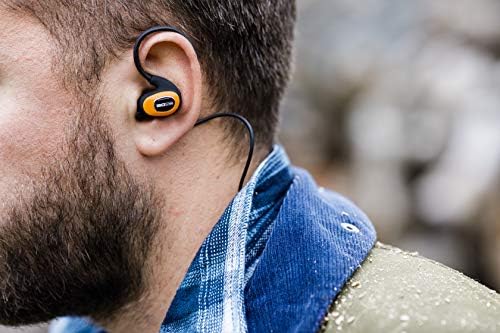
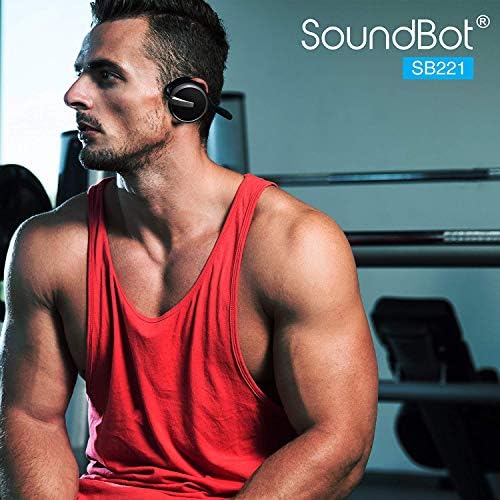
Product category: headphones
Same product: no